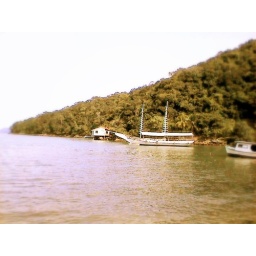
Our house from the side,showing a typical Brazilian tourist boat in the bay.